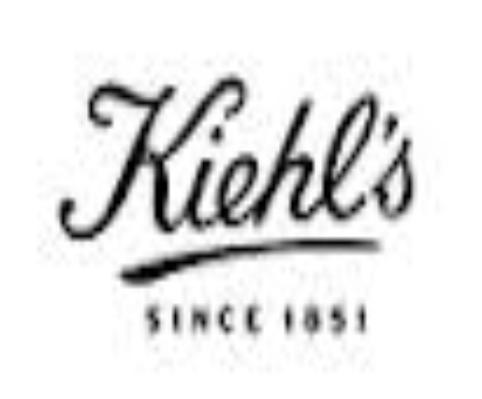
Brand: Kiehl's
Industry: Necessities